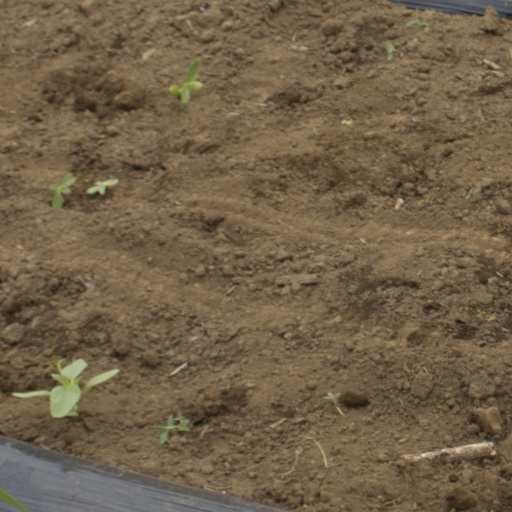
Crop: Jerusalem artichoke